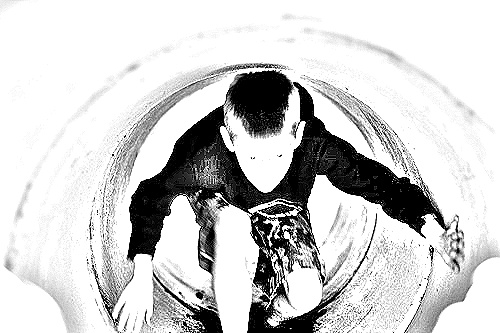
Portrait style: Sketch Portrait